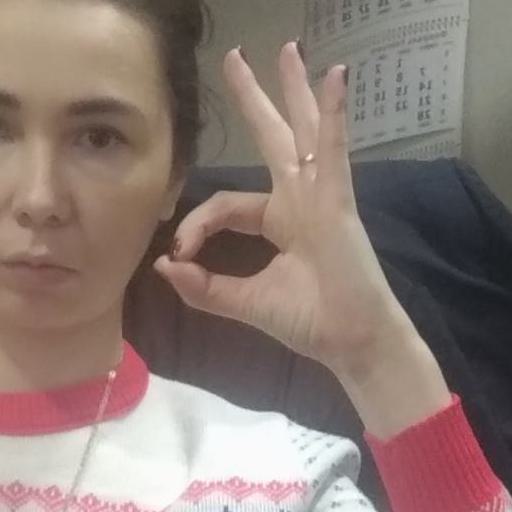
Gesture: ok